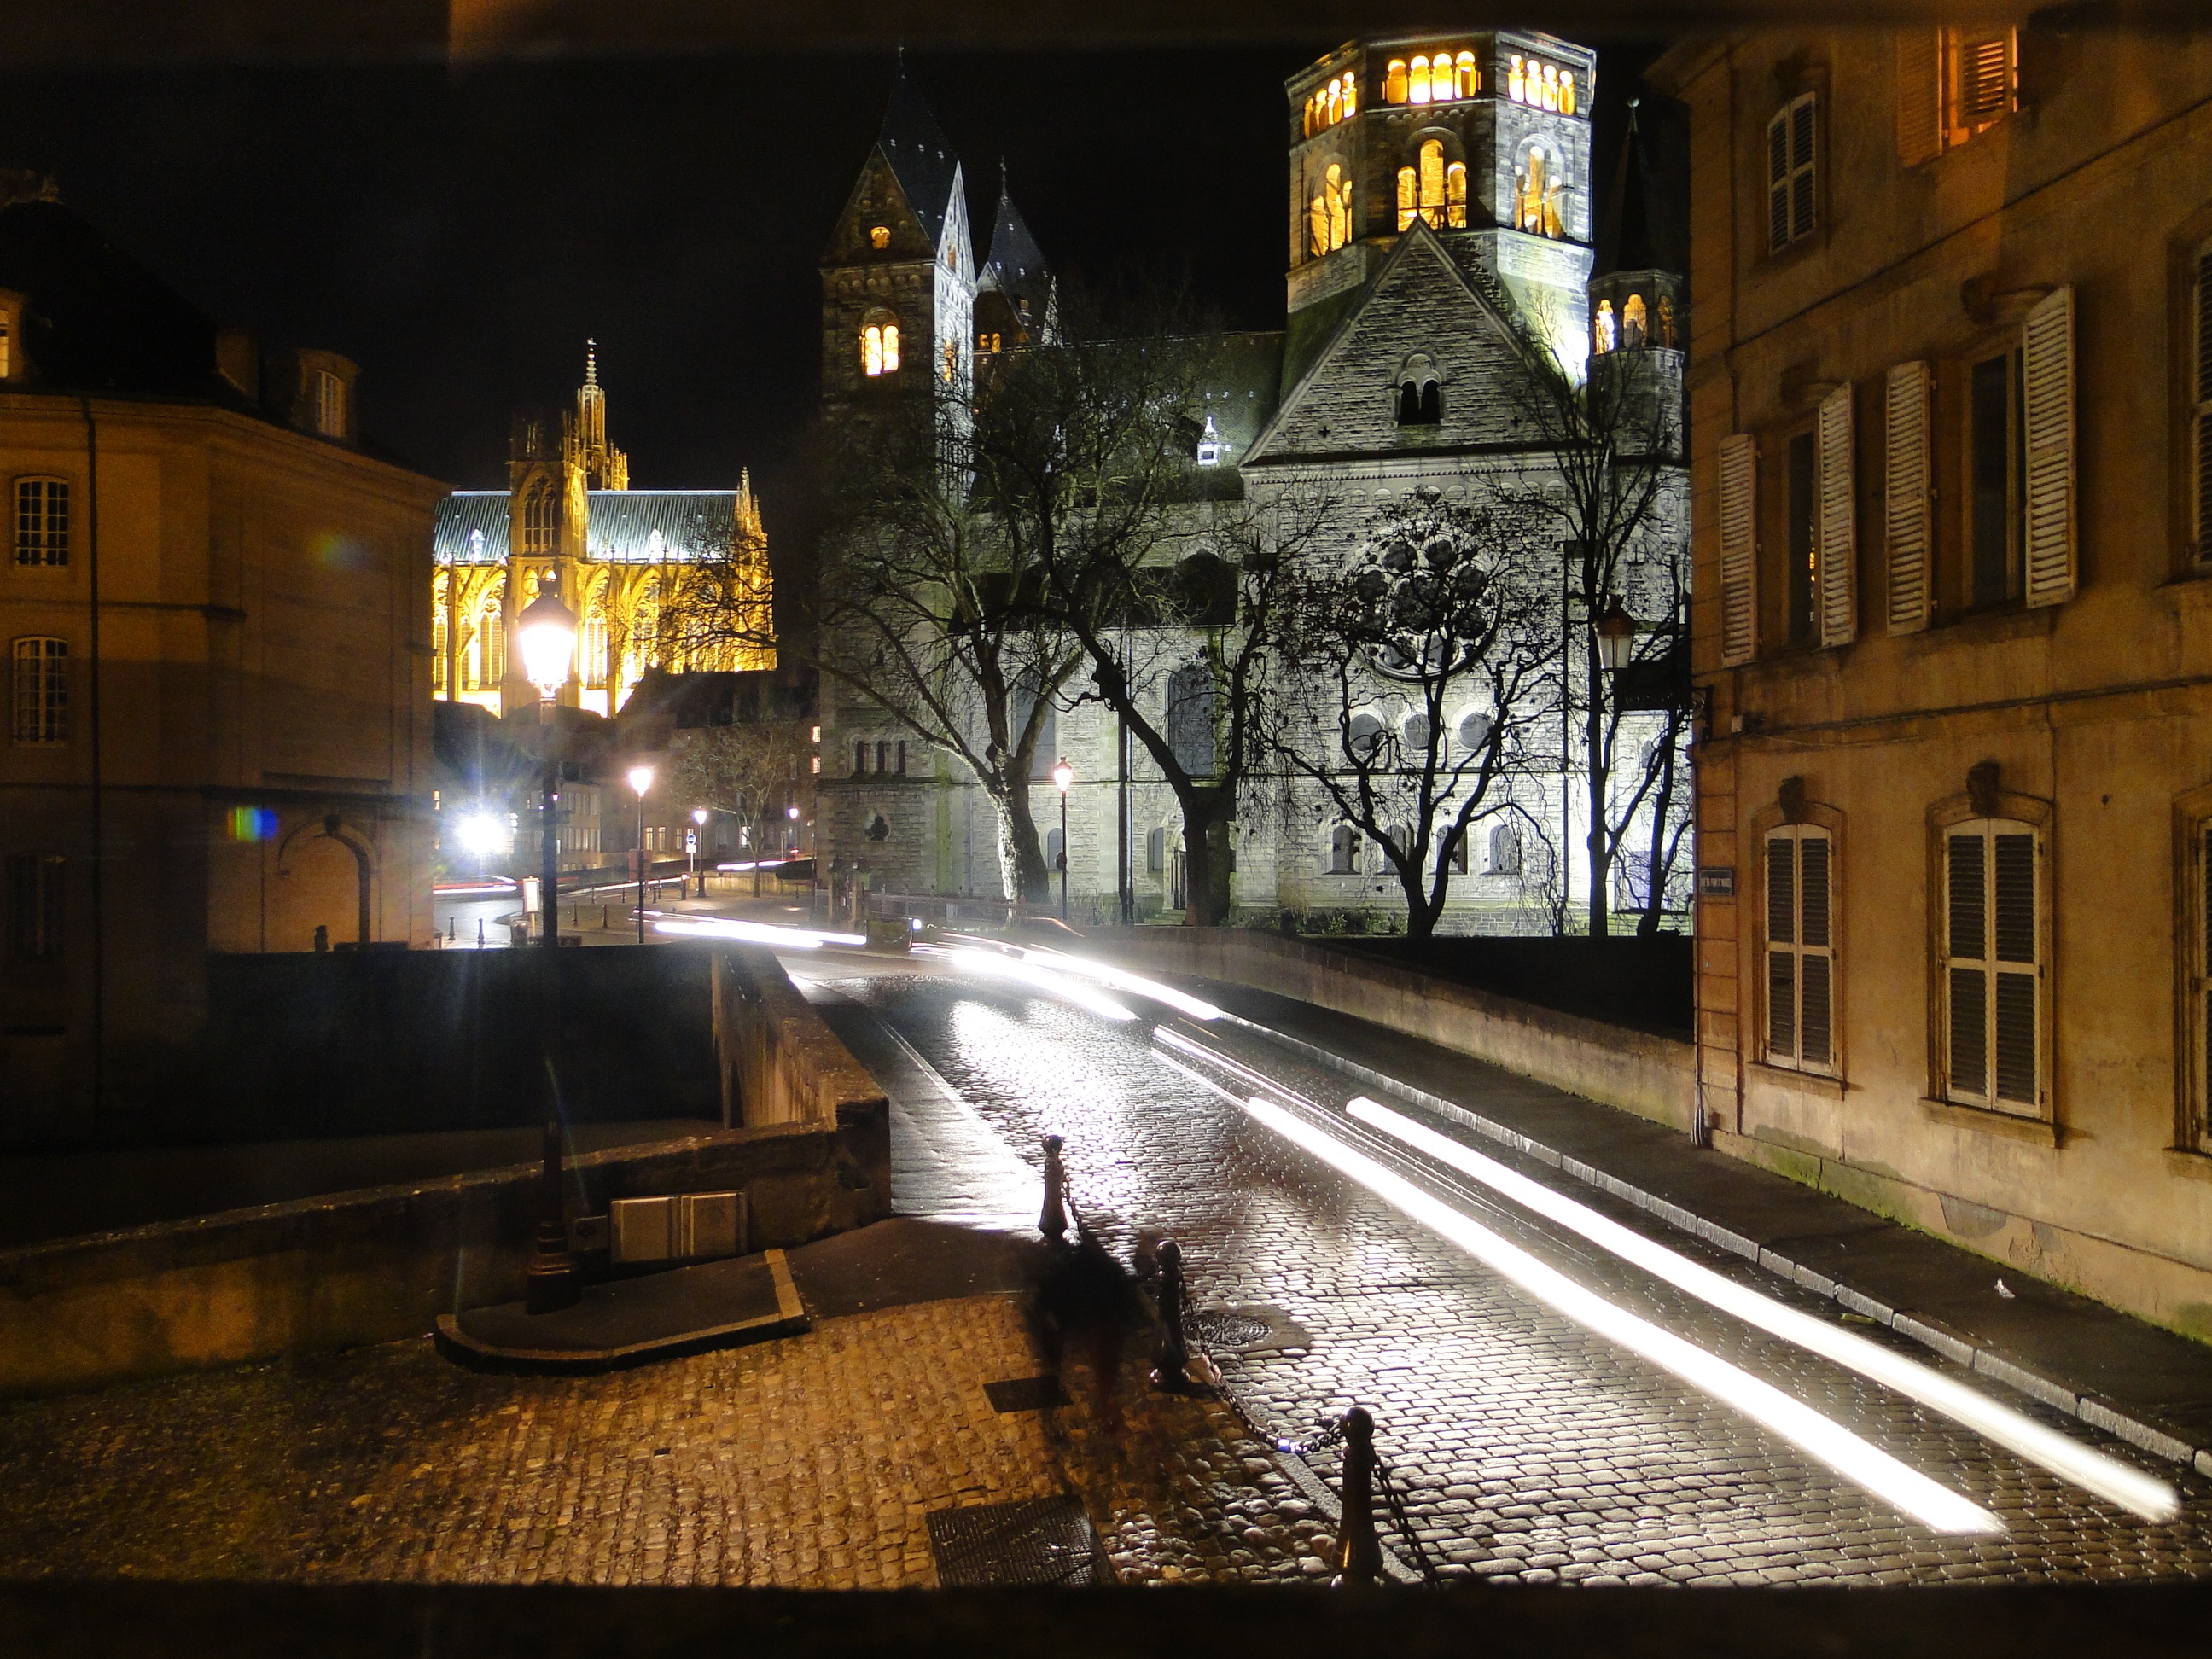
snow, light, road, street, night, town, city, atmosphere, cityscape, downtown, evening, reflection, darkness, cathedral, lighting, waterway, lights, historically, atmospheric, night scene, metz, urban area, human settlement